Talgat Berdigulov

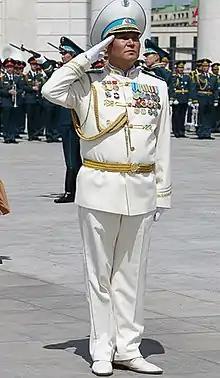
Berdigulov saluting during a military tattoo in Astana.

Colonel Talgat Aidzhanuly Berdigulov ("Talğat Aidjanūly Berdığūlov"; born 11 March 1974) is a Kazakhstani composer. He is the current director of the Presidential Band of the State Security Service of the Republic of Kazakhstan. He is also concurrently the Senior Director of Music of the Military Band Service. He began his service in the Armed Forces of Kazakhstan as a musician in the military brass band of the Alma-Ata Higher All-Arms Command School (now the Military Institute of the Kazakh Ground Forces). He is a graduate of the Moscow Tchaikovsky Conservatory, where he graduated in 1999. He is the composer of many Kazakh military marches, including the "March of Ablai Khan" (Марш Аблая Хана). He is also a laureate of national and international music competitions.